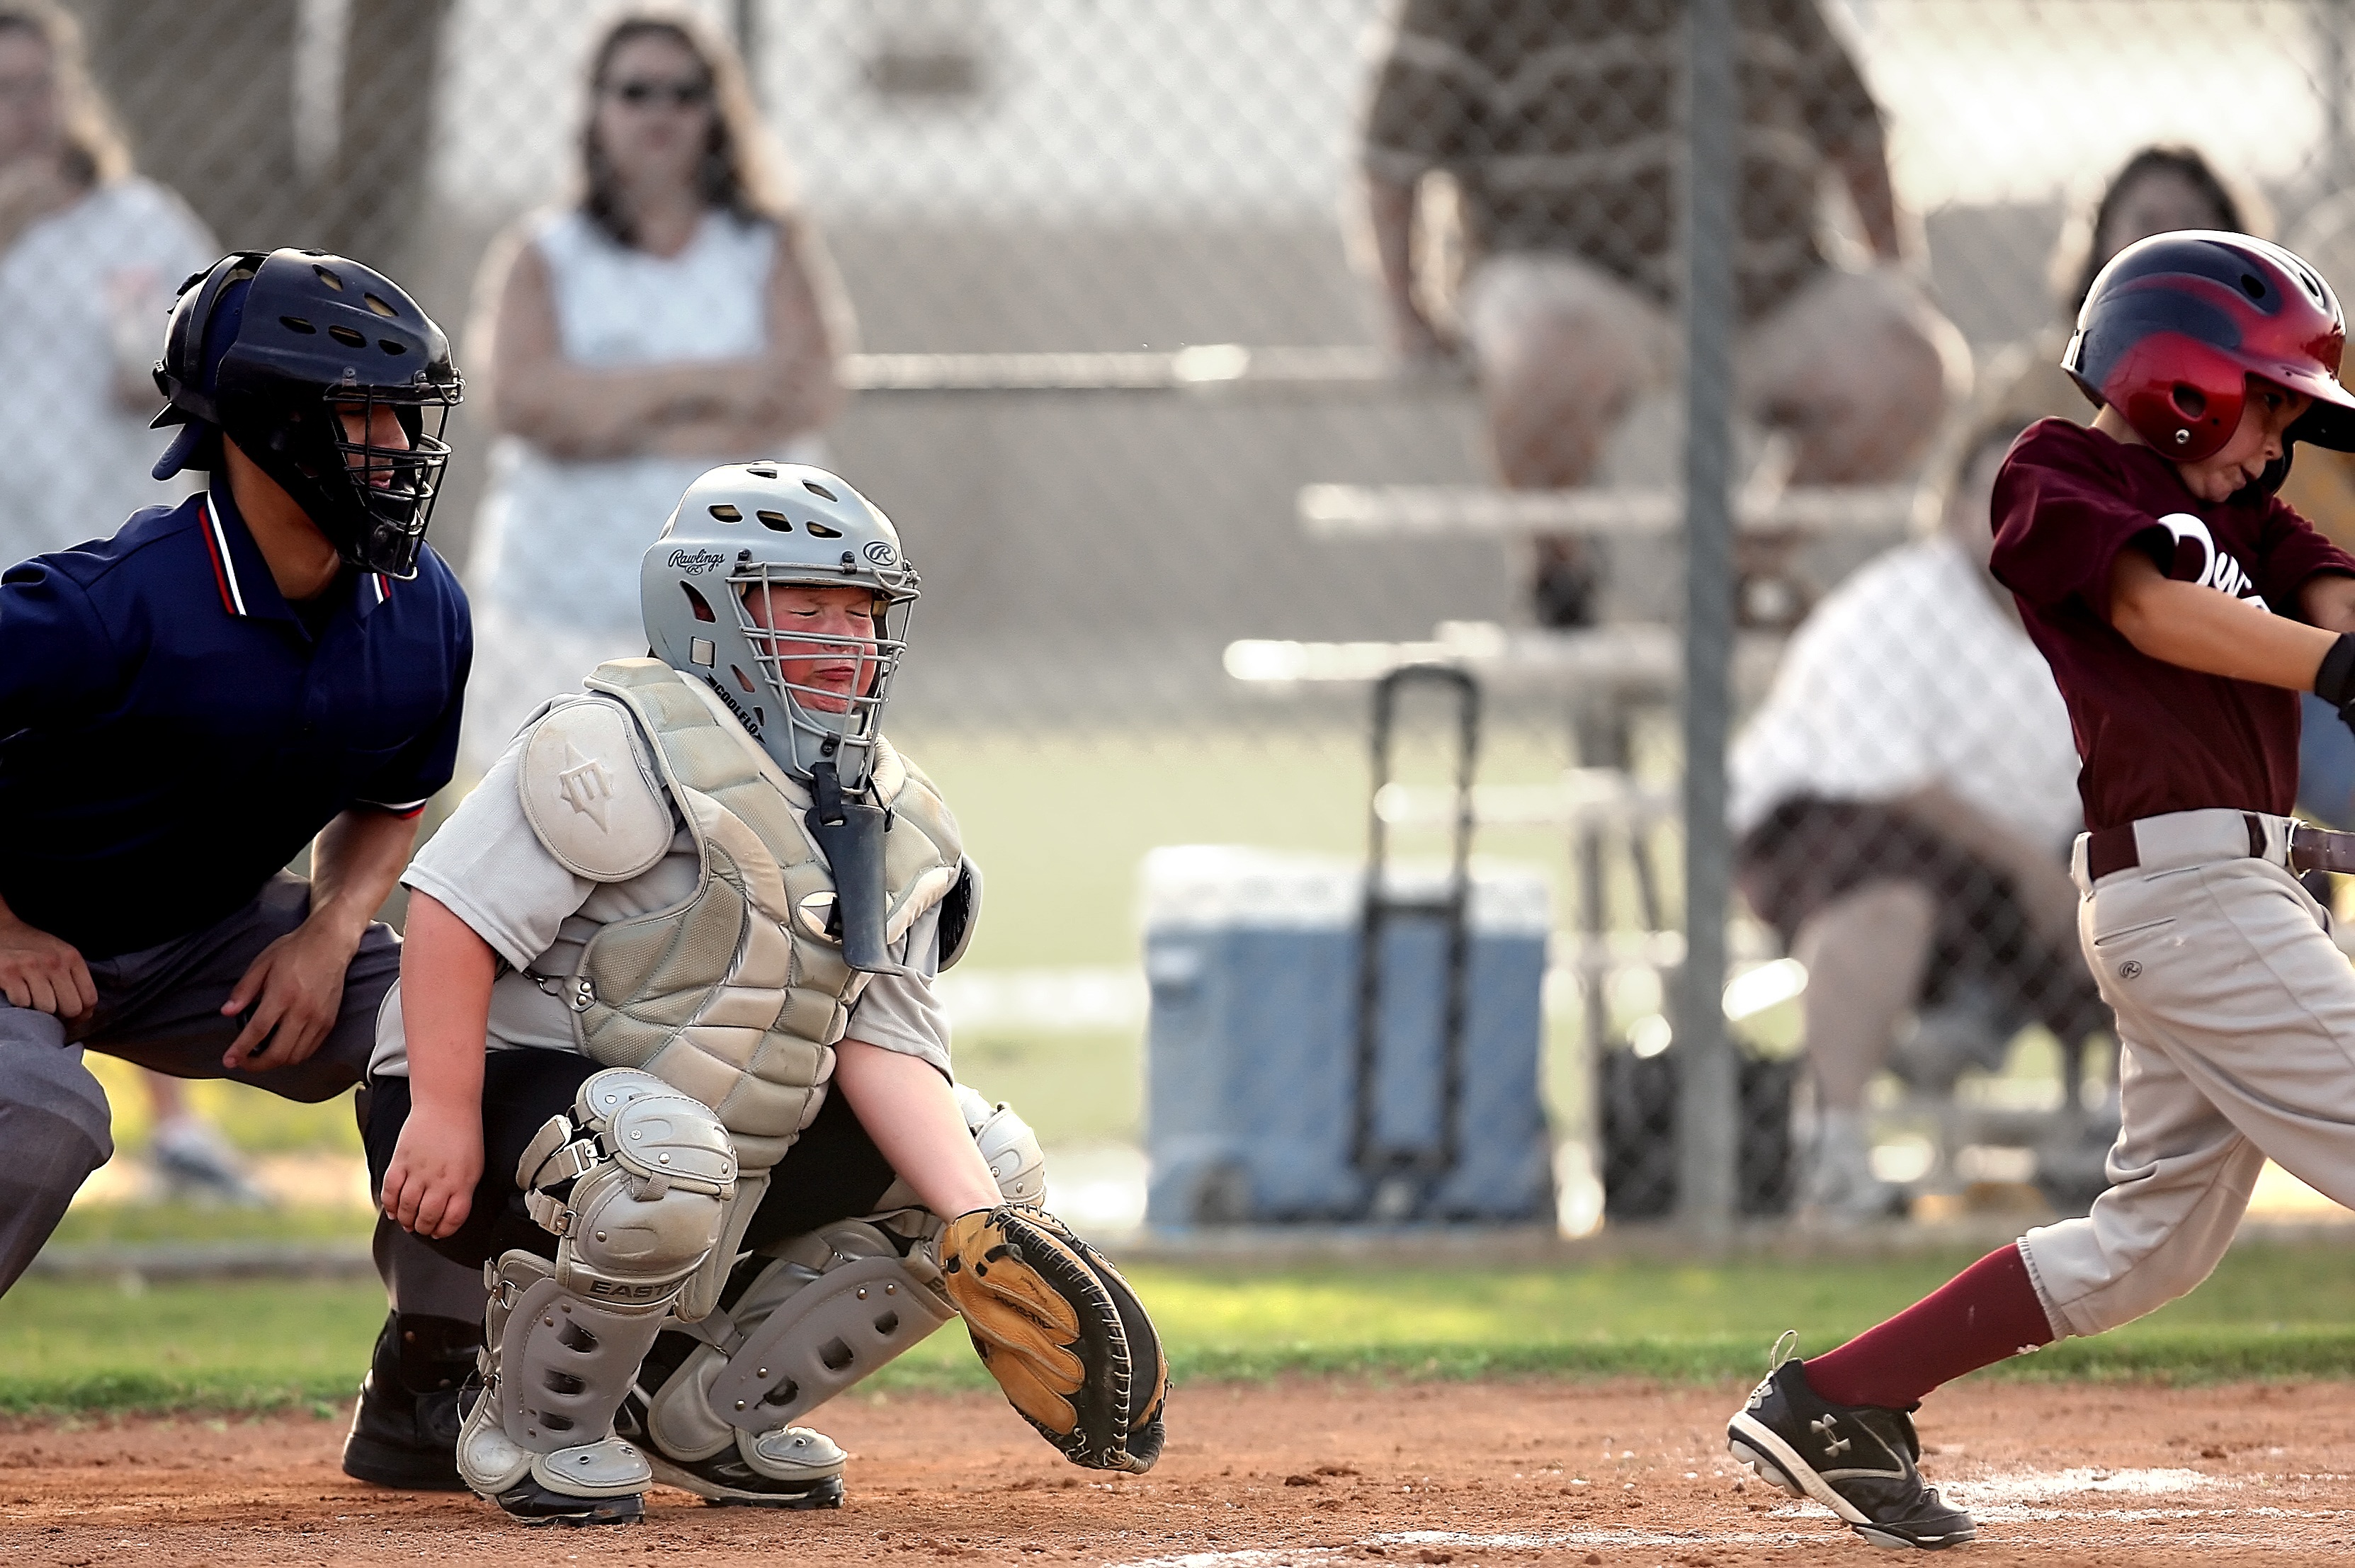
grass, baseball, sport, field, game, summer, male, youth, athletic, dirt, action, park, player, umpire, batter, competition, team, sports, helmet, ball, uniform, home plate, athlete, catcher, softball, ball game, little league, team sport, catcher's mitt, sports official, catcher's mask, college baseball, bat and ball games, baseball positions, college softball